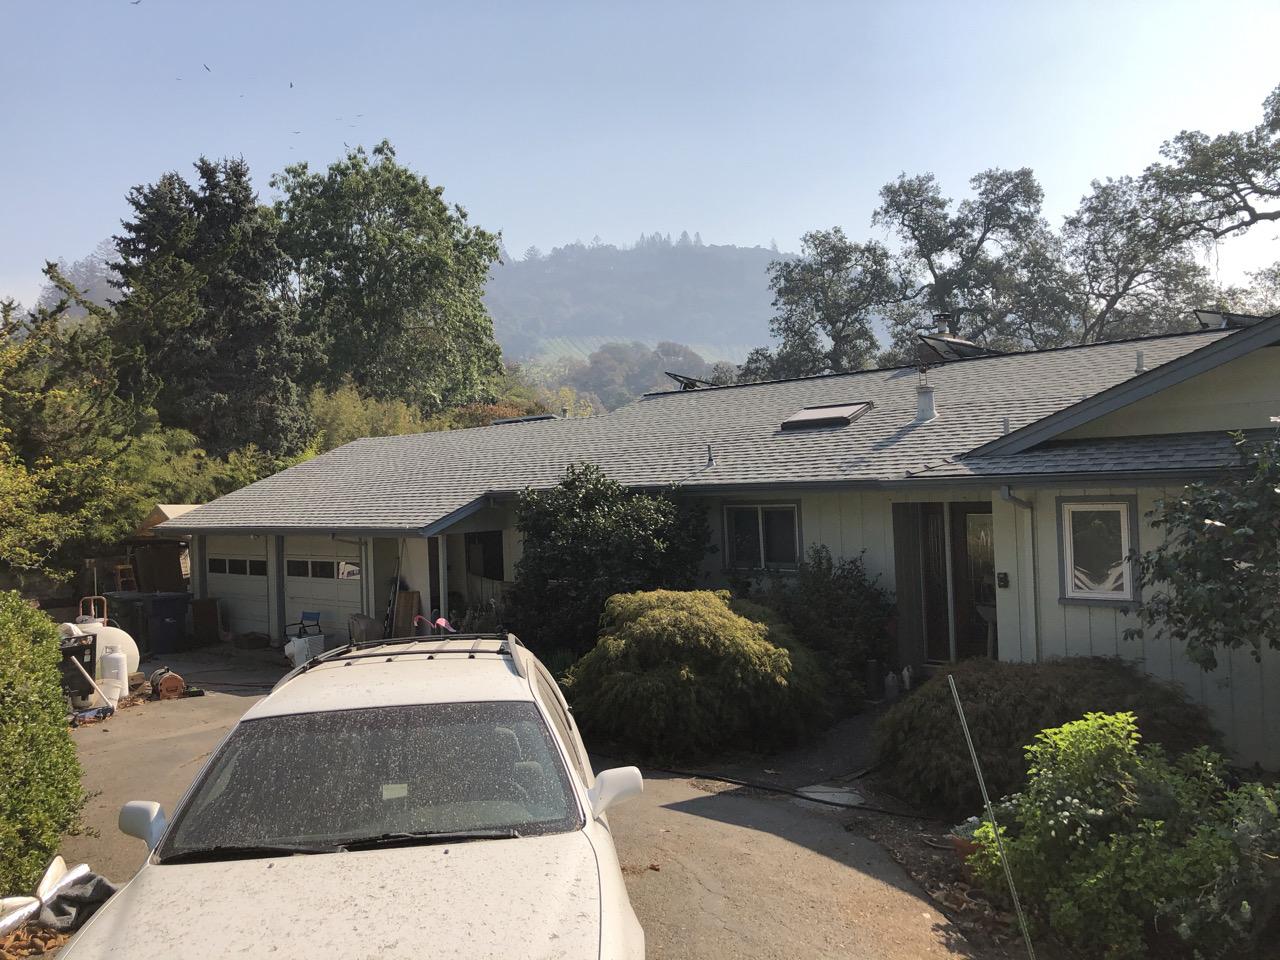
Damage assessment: no_damage